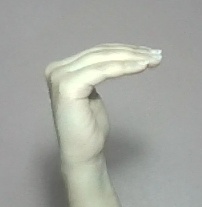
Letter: haa